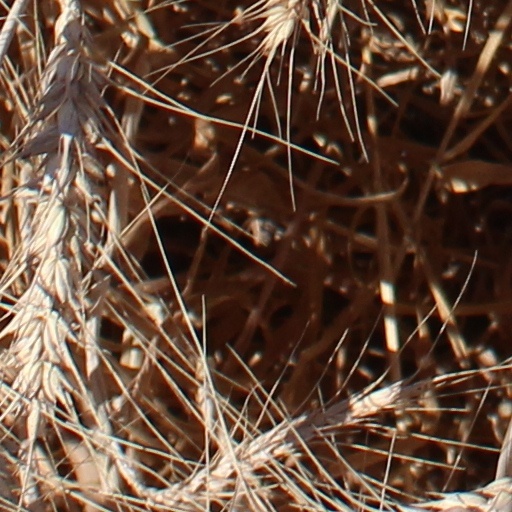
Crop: wheat